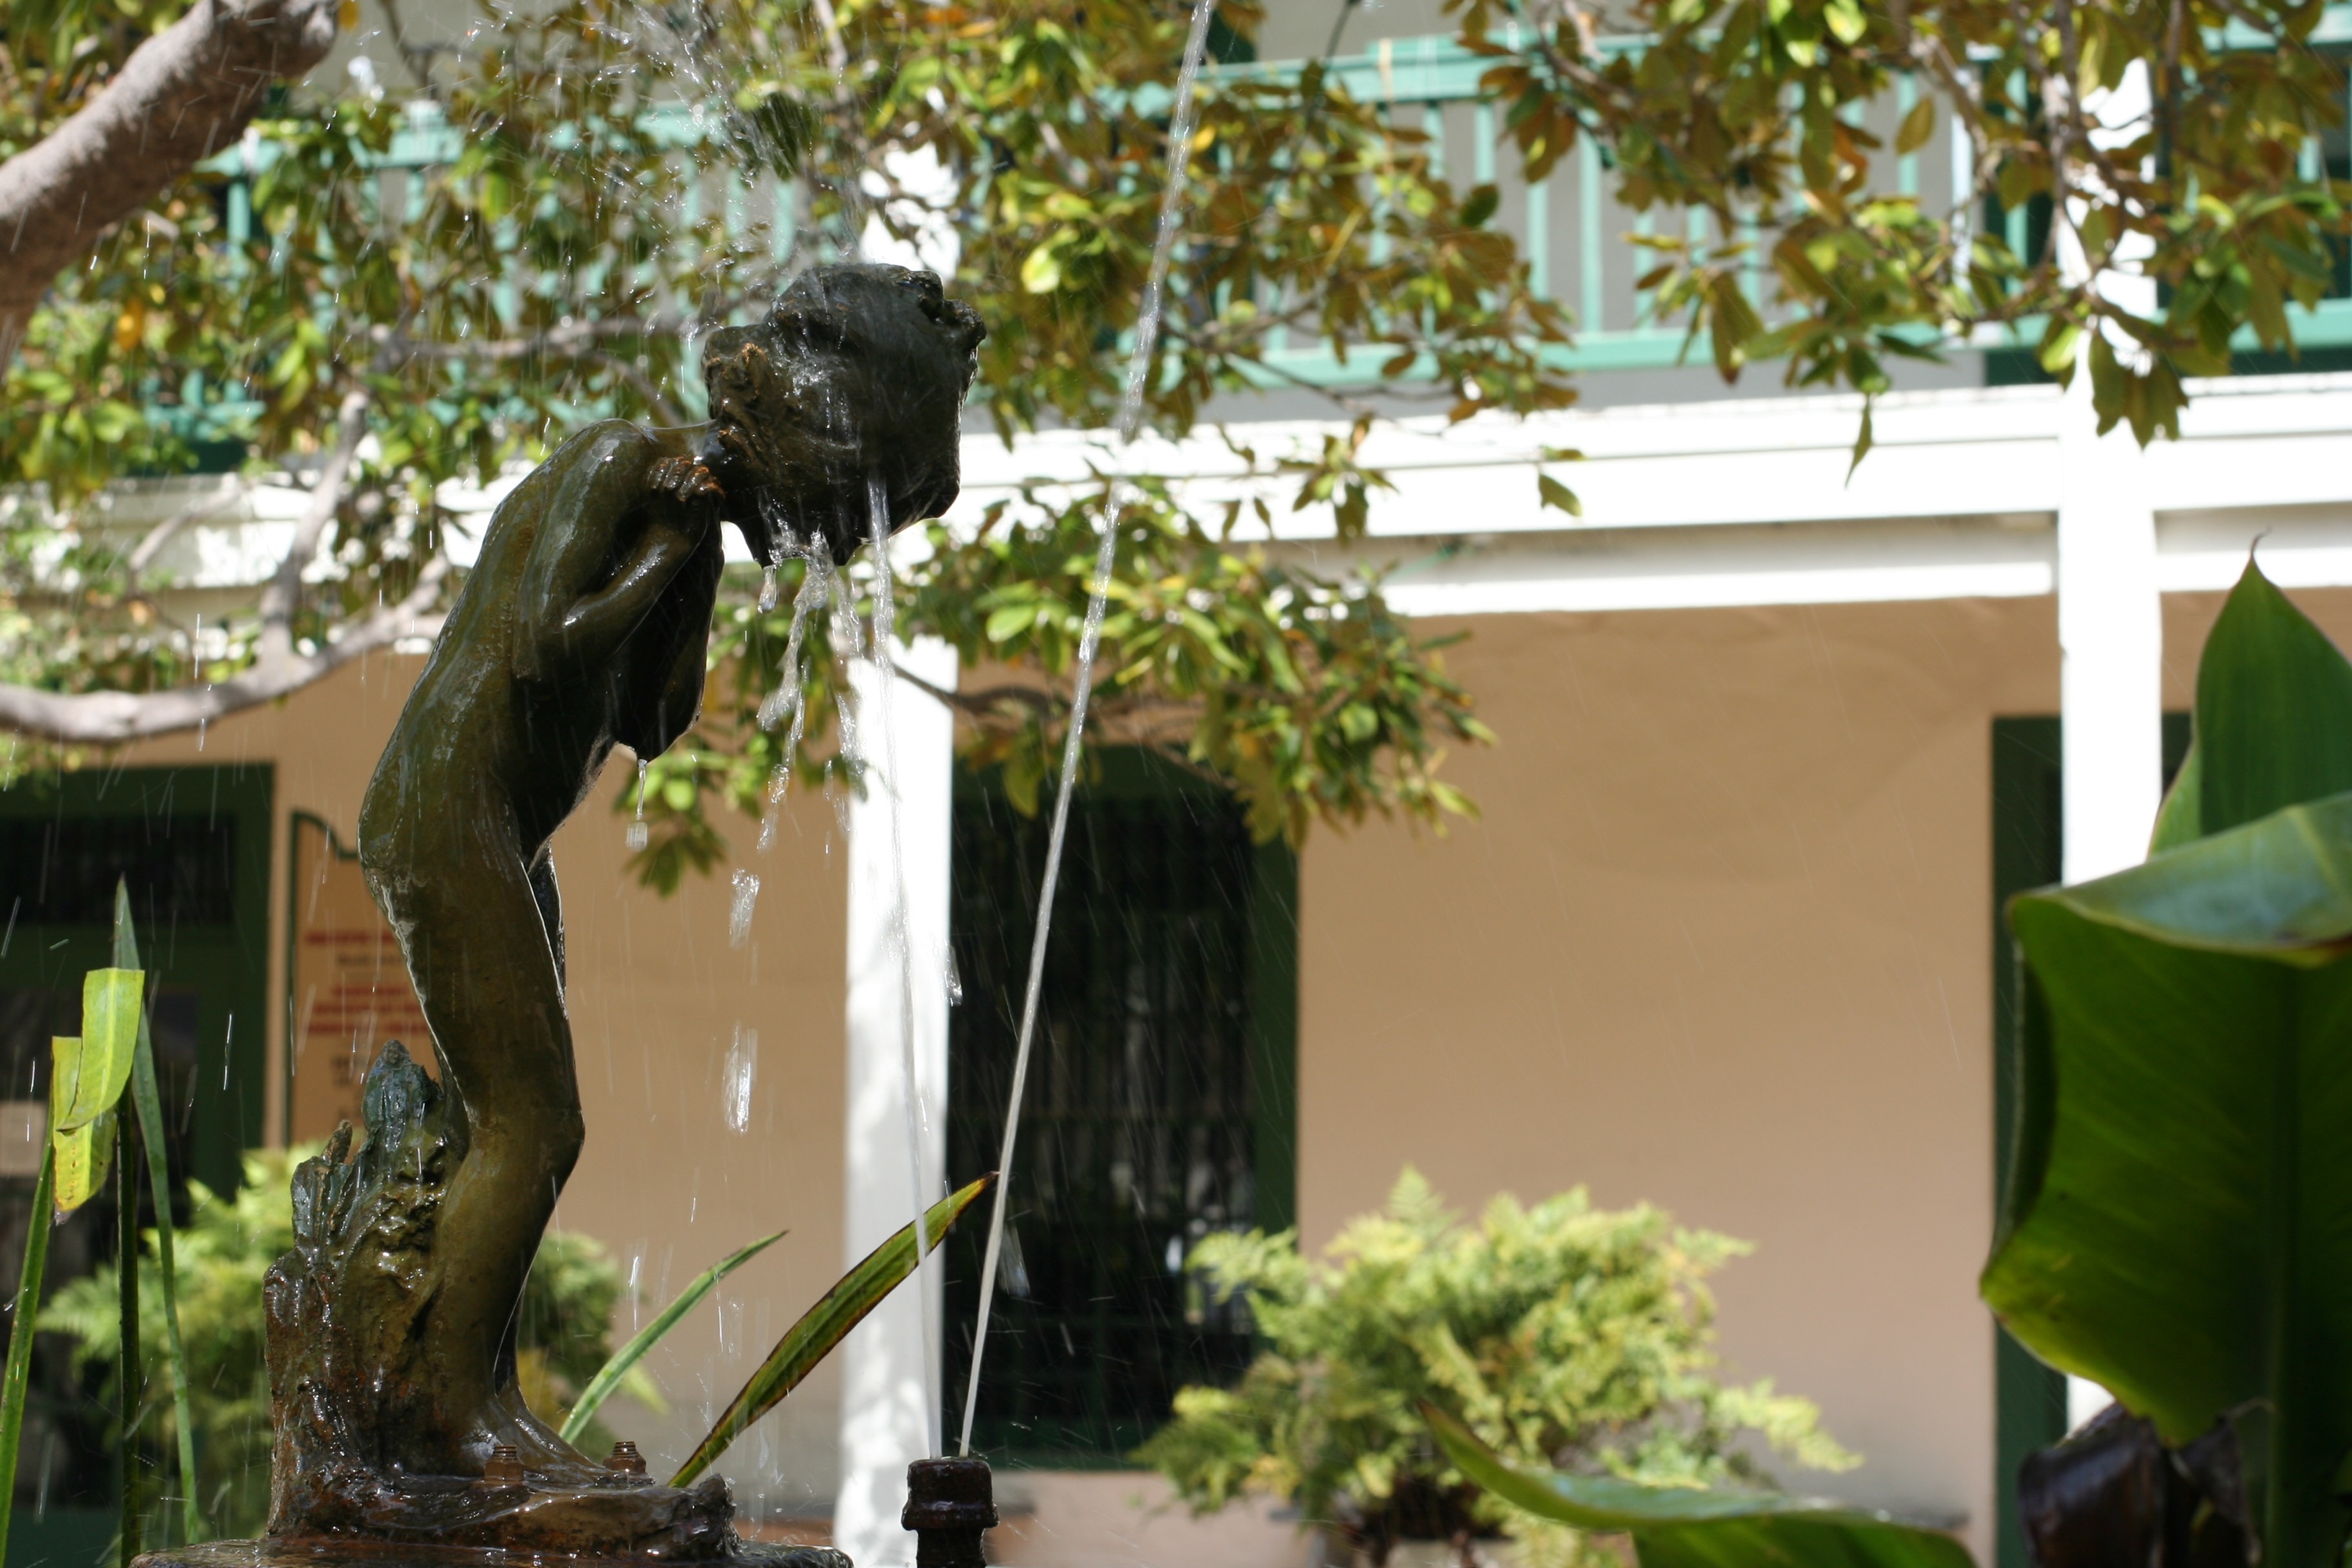
flower, green, jungle, garden, art, courtyard, monterey, nmc2009